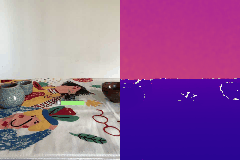
Label: plane